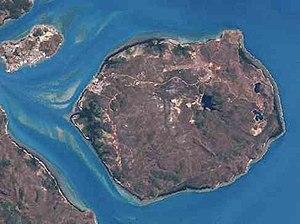
L'île Horn est une île du détroit de Torrès, dans le Nord du Queensland, située entre l'Australie et la Papouasie-Nouvelle-Guinée.